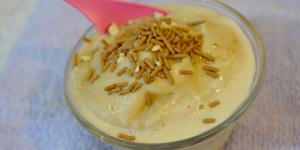
nieve de leche quemada